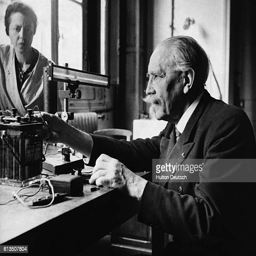
physicist conducts an experiment in his laboratory he was noted for his work on the molecular structure of gases